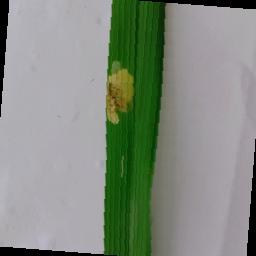
Label: Rice___Brown_Spot